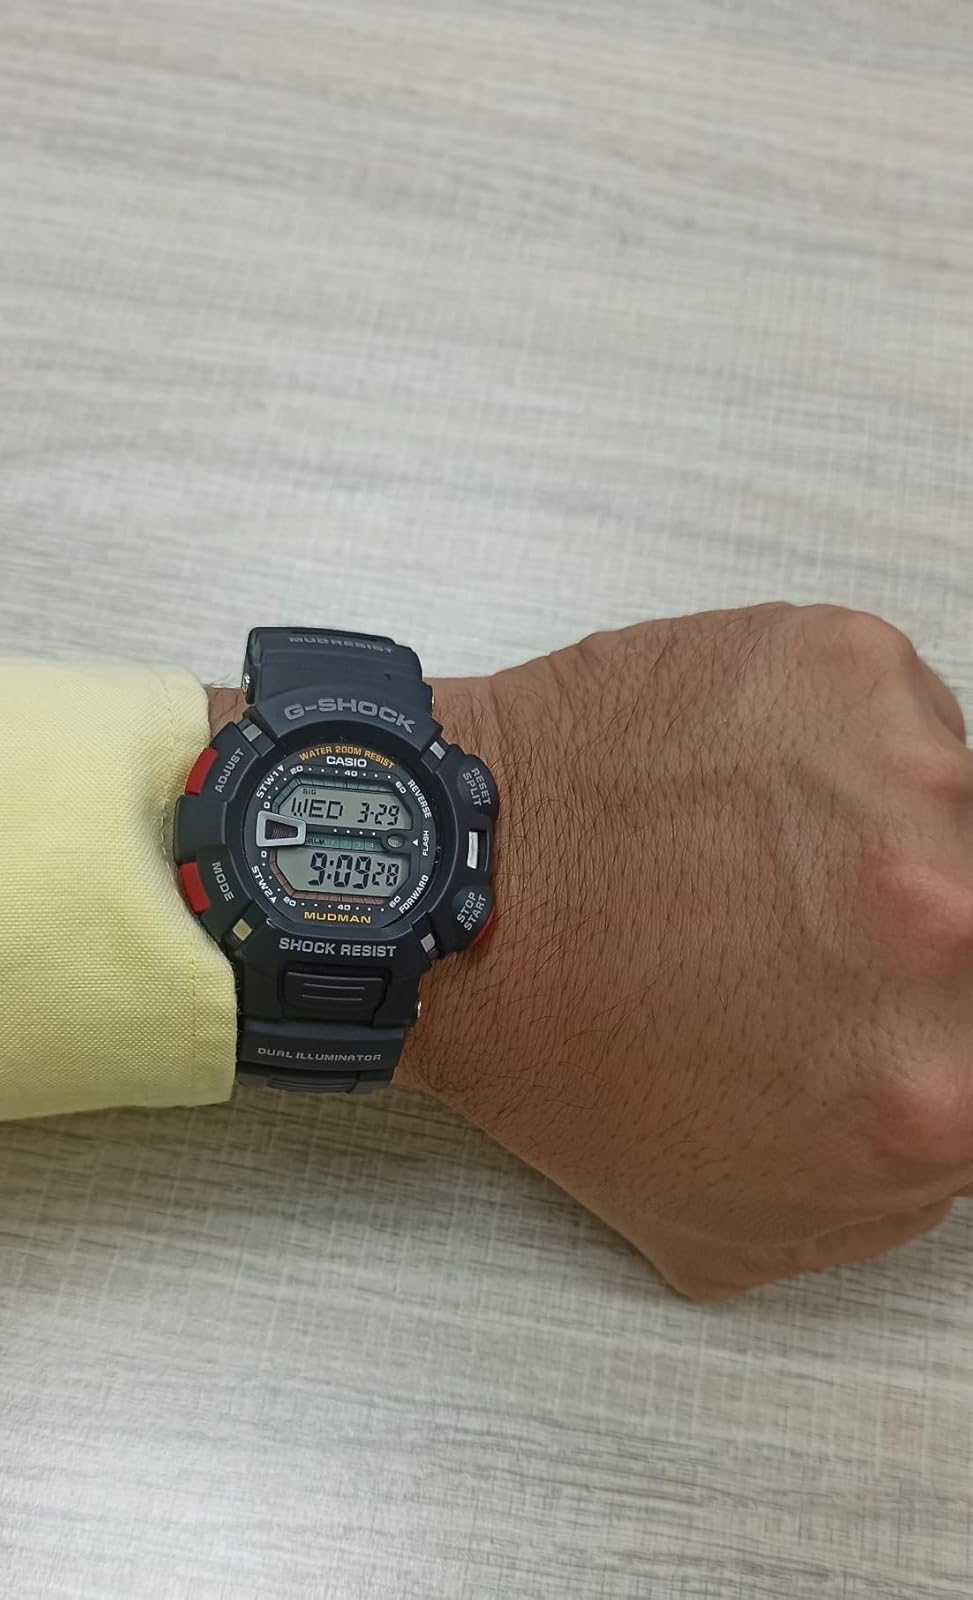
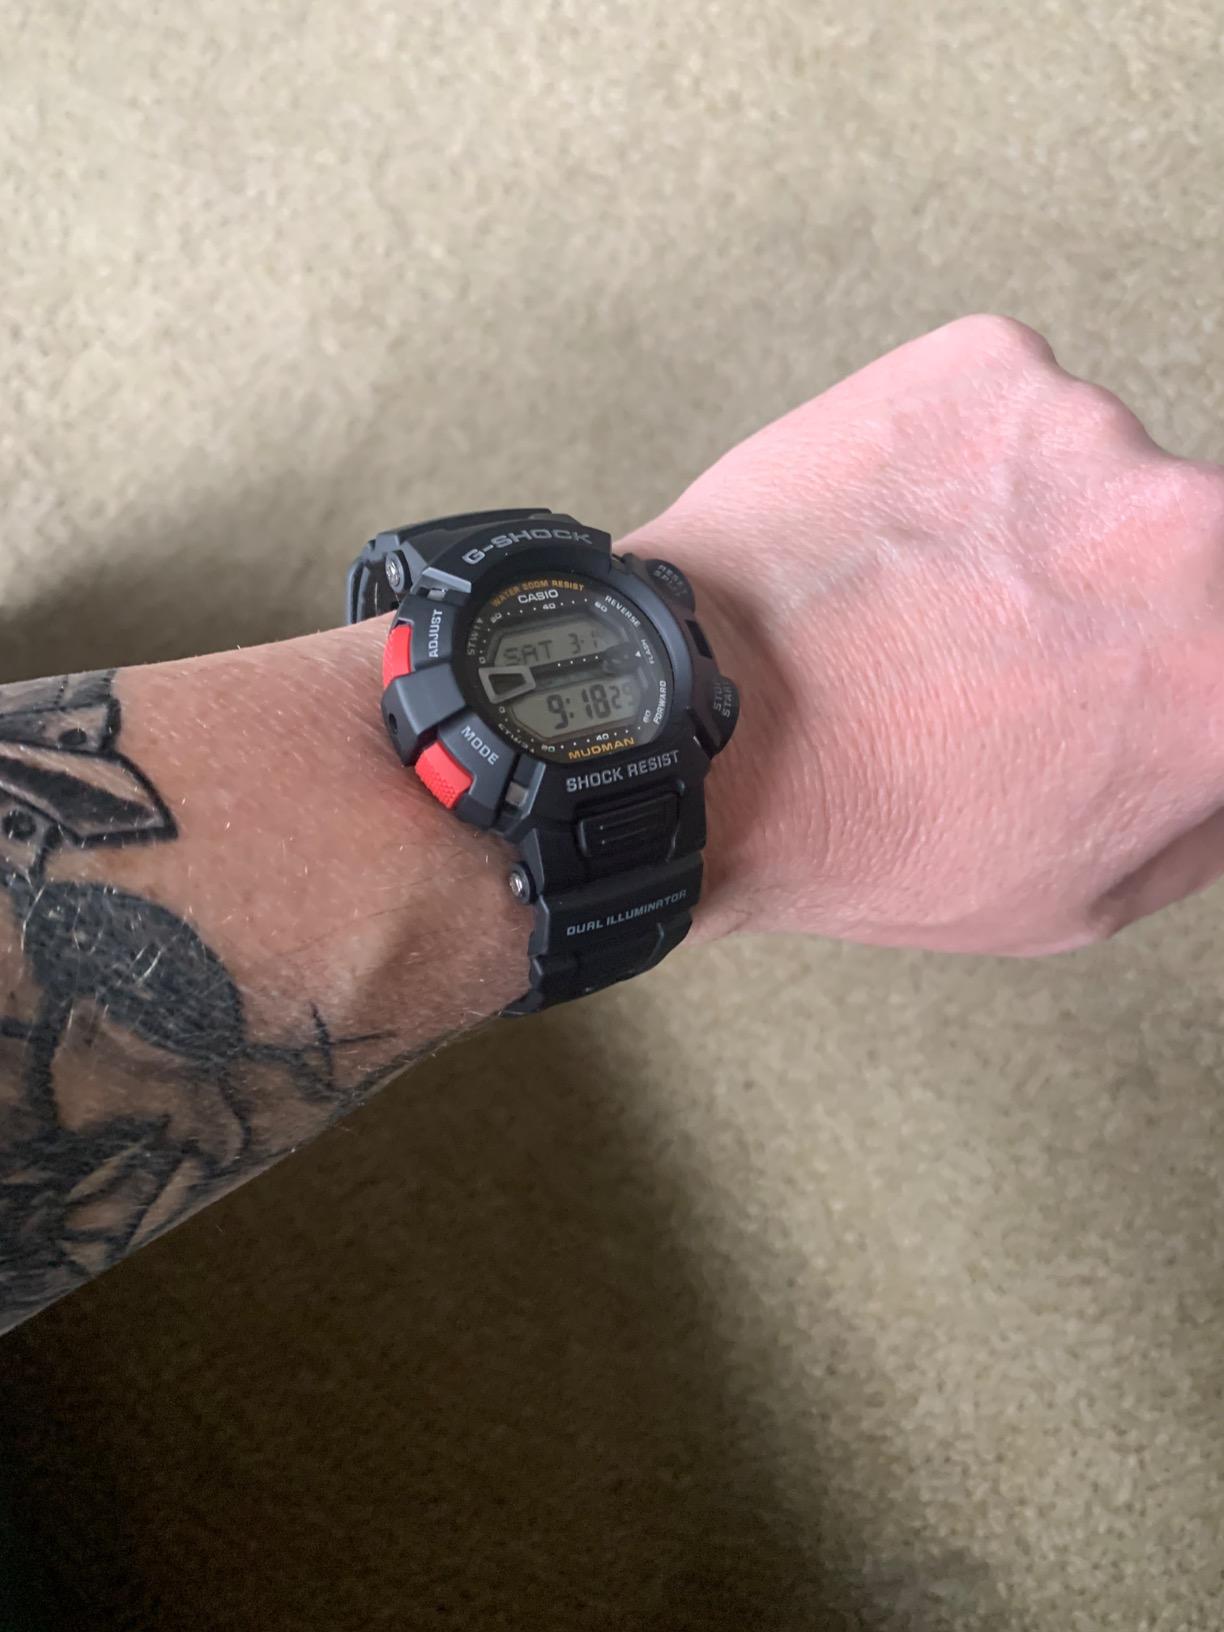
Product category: accessories_watch
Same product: yes